Lungotevere degli Inventori

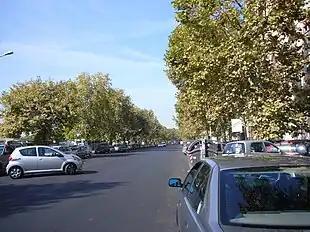
Lungotevere degli Inventori from ponte Marconi

Lungotevere degli Inventori is the stretch of lungotevere linking piazza Augusto Righi with piazza Antonio Meucci, in Rome, Portuense district.